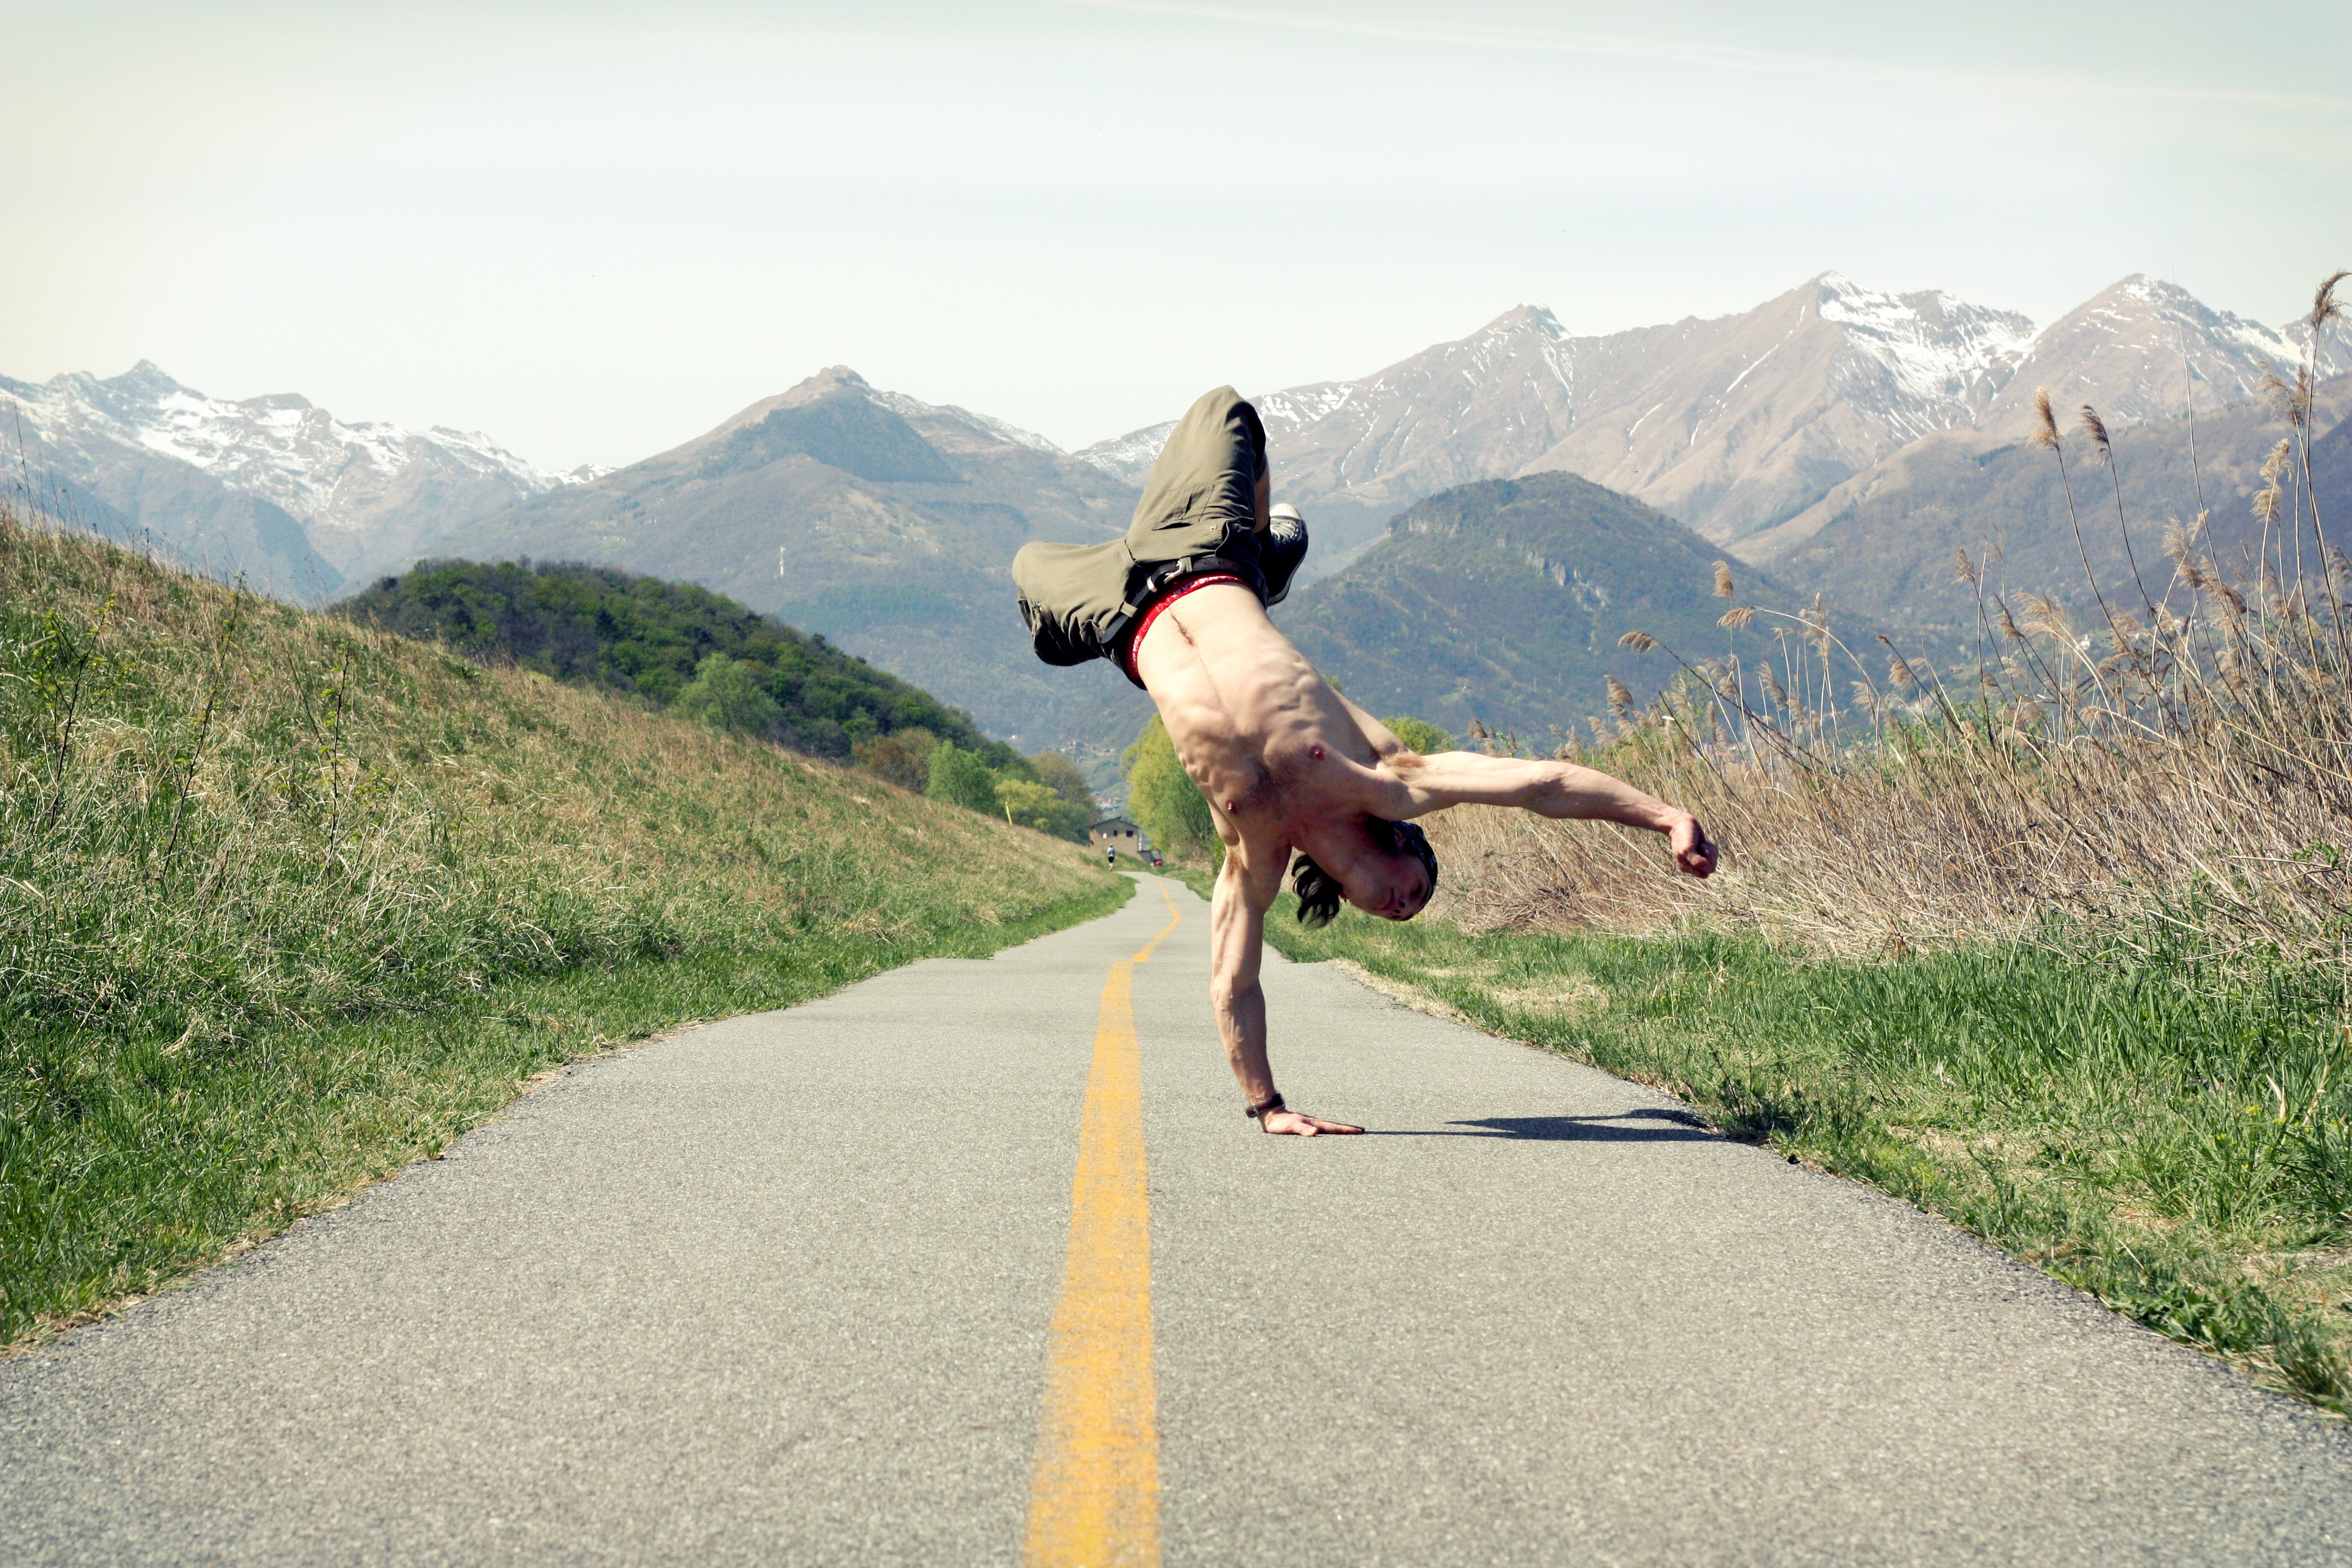
walking, mountain, mountain range, jumping, extreme sport, cycling, sports